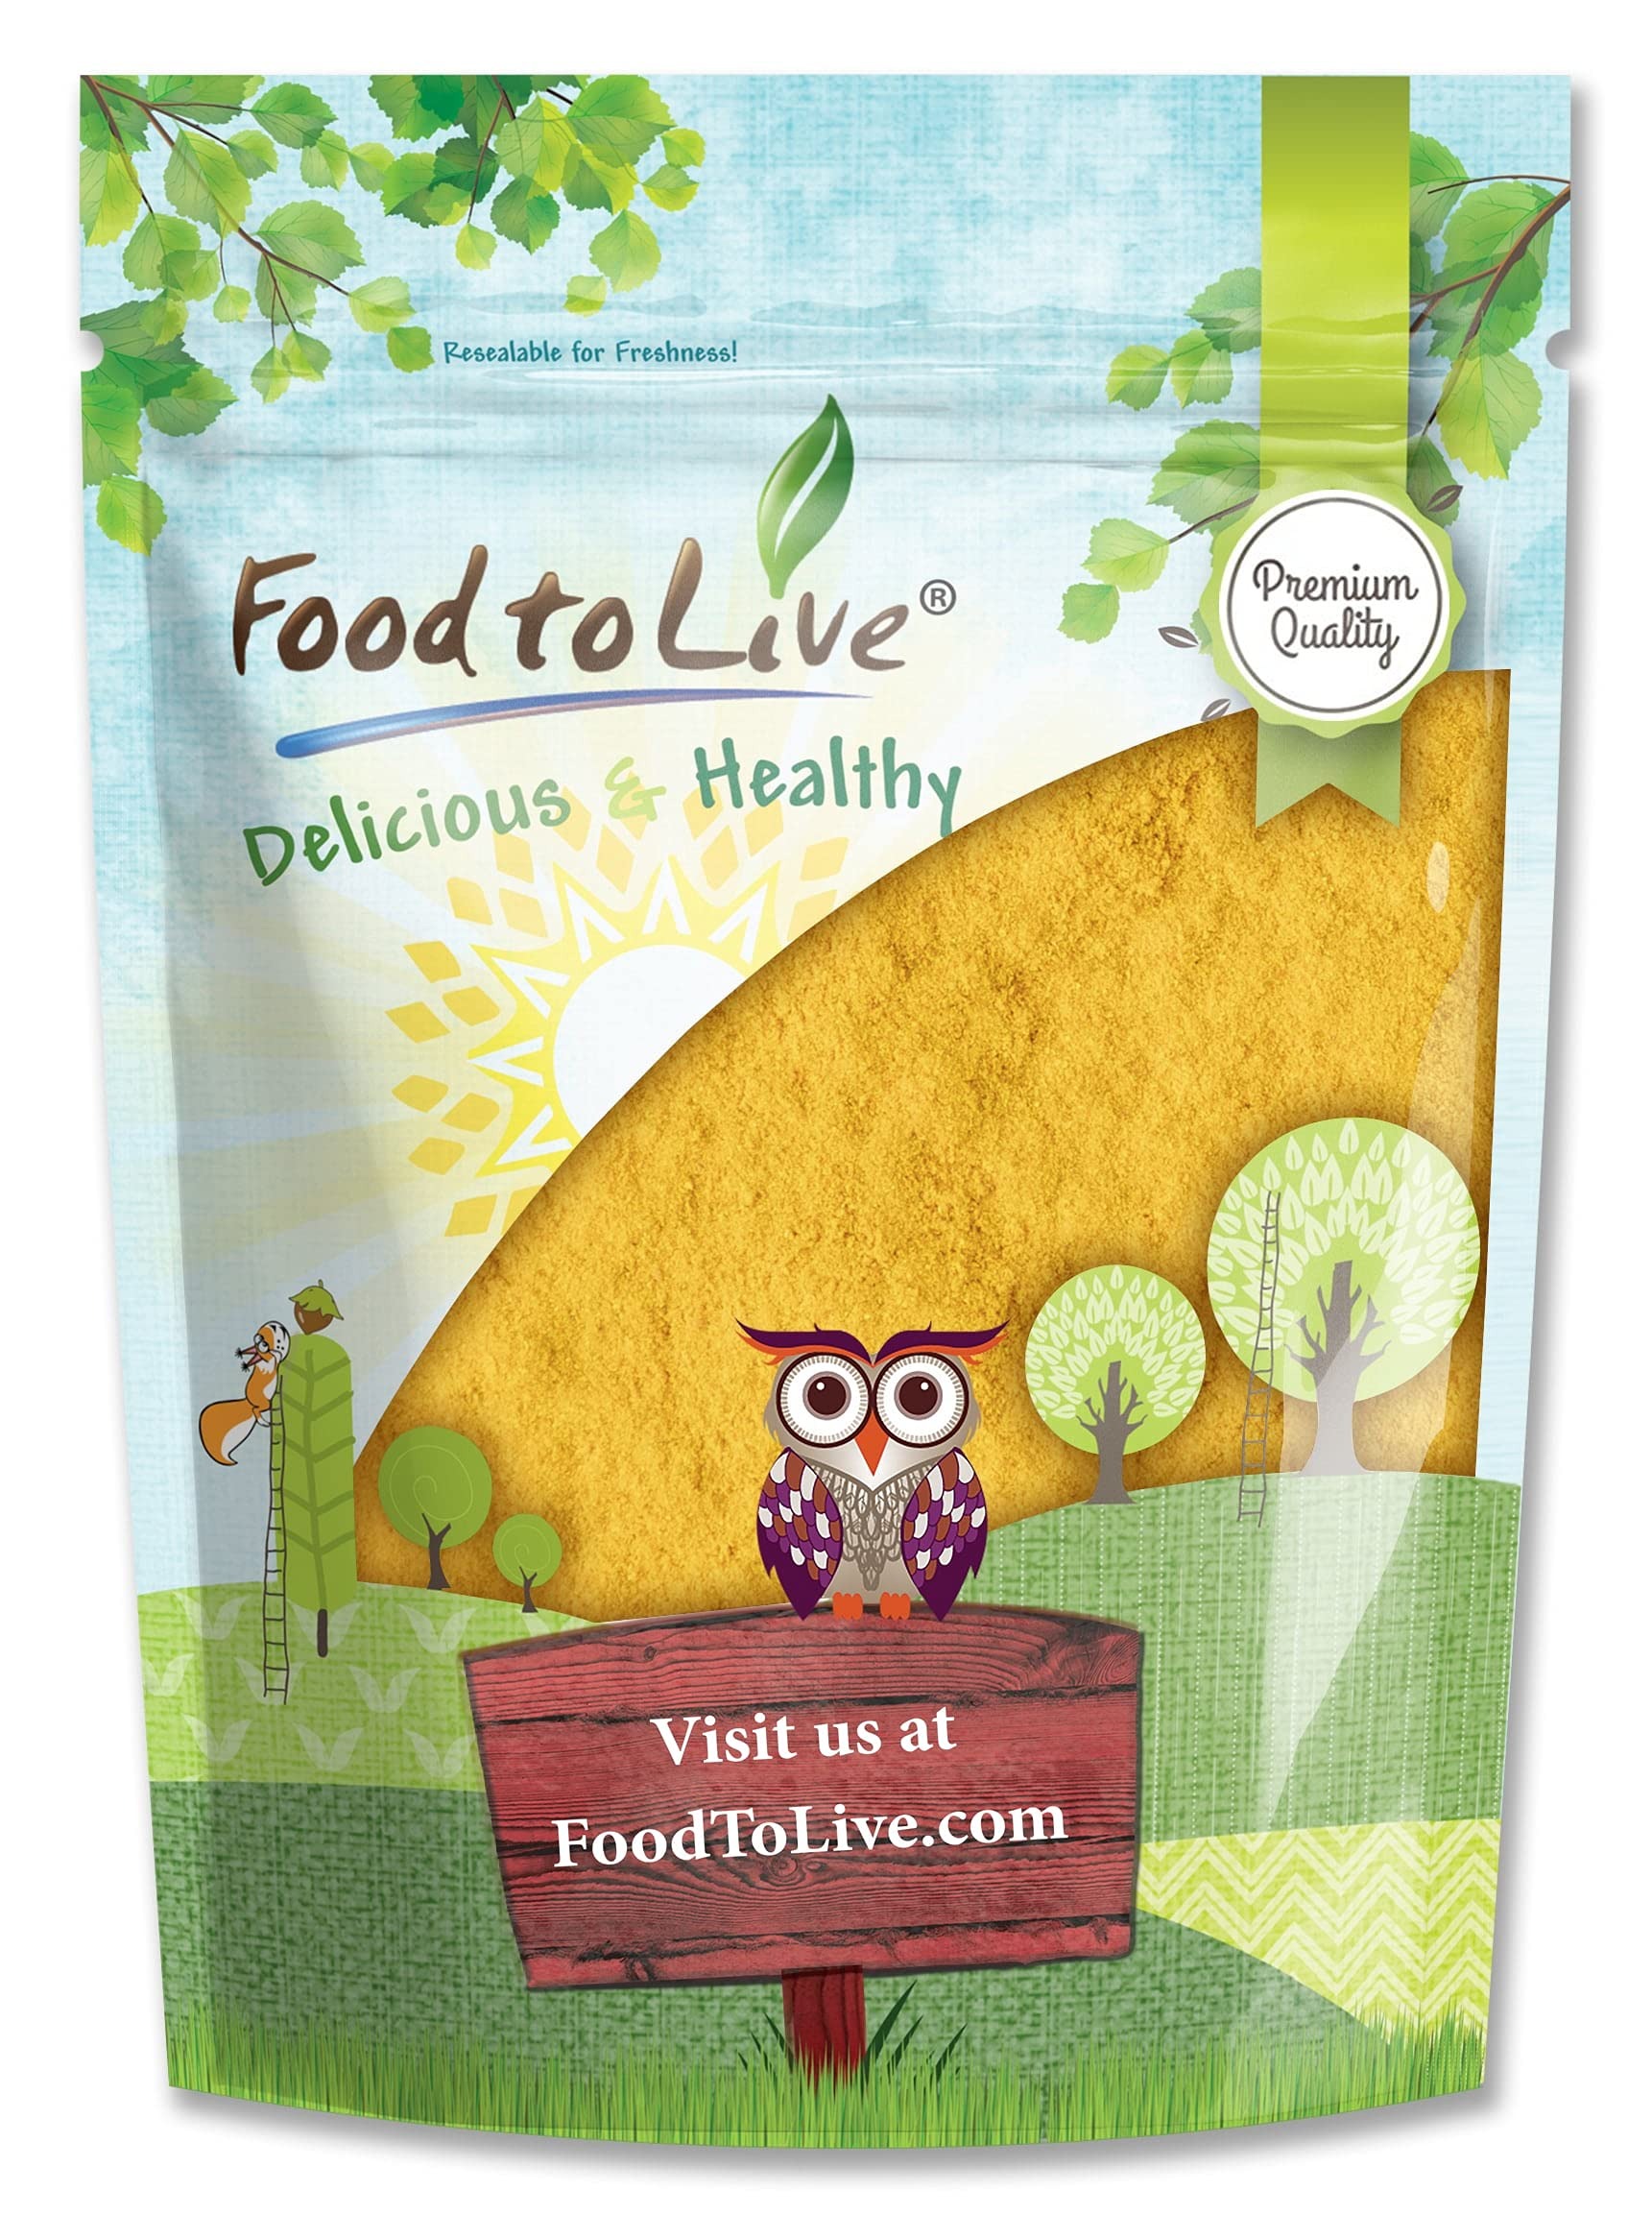
Item Name: Food to Live Mango Powder, 5 Pounds - From Raw Dried Fruit, Unsulfured, Vegan, Bulk, Great for Baking, Juices, Smoothies, Yogurts, and Instant Breakfast Drinks, No Sulphites, Contains Maltodextrin
Bullet Point 1: ✔️ PREMIUM QUALITY, KOSHER, VEGAN: Mango Powder by Food to Live is a premium quality product. It is Kosher, trans-fat-free, and suitable for Vegans.
Bullet Point 2: ✔️ MADE FROM WHOLE MANGOES: Our Mango Powder is produced by spray-drying entire fresh fruits, in contrast to Mango Juice Powder. It allows to retain the maximum amount of precious nutrients.
Bullet Point 3: ✔️ HIGHLY NUTRITIOUS: Powdered Mango is an amazing source of powerful antioxidants. Besides, it contains good amounts of protein, dietary fiber, Vitamins C and A, Beta-Carotene, Iron, Calcium, and Potassium.
Bullet Point 4: ✔️ FRESH MANGO SUBSTITUTE: If your recipe calls for fresh mangoes you can easily replace them with this powder. Use it for making refreshing beverages, smoothies, and lemonades; create delicious desserts, puddings, and cheesecakes; use in pastry recipes for baking pies, cookies, cakes, and muffins.
Bullet Point 5: ✔️ VERSATILE INGREDIENT AND FOOD DYE: Mango Powder is a common ingredient in Indian cuisine and is great for savory dishes such as dal, sambhar, soups, stews, and marinades. Moreover, it will color your dishes with a pleasant orange color.
Value: 80.0
Unit: Ounce

Price: 71.84